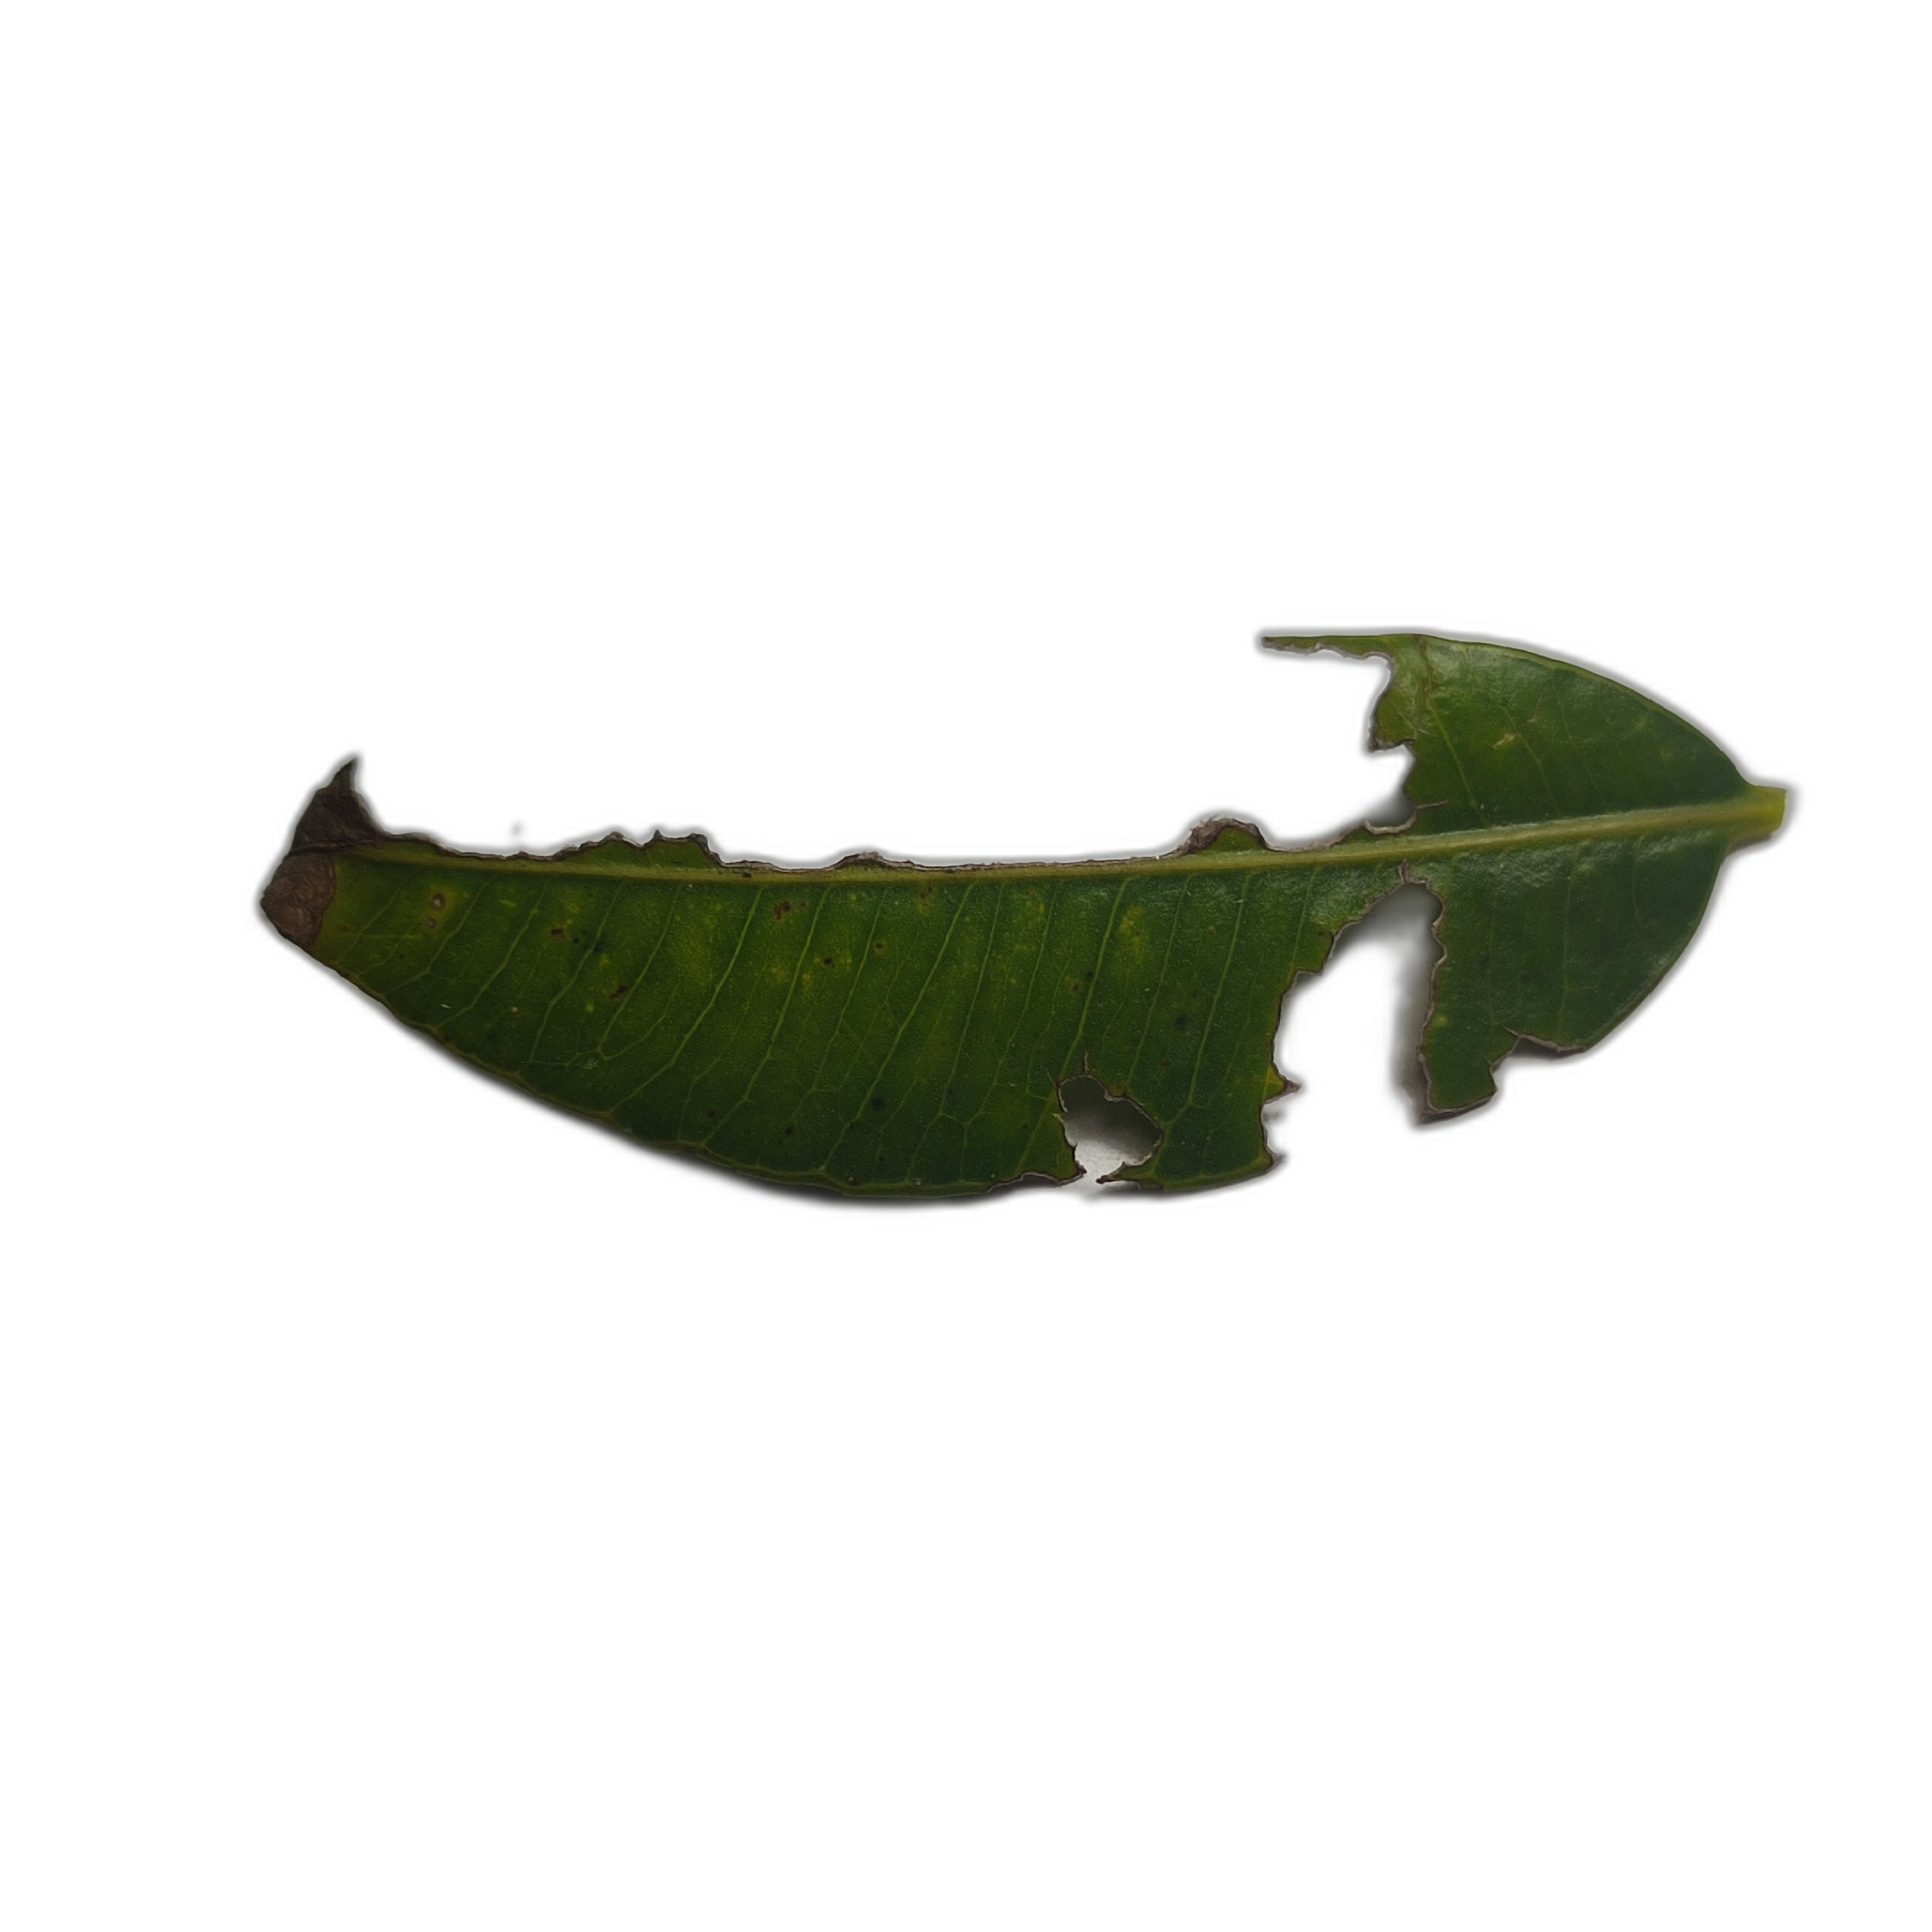
Label: not_healthy